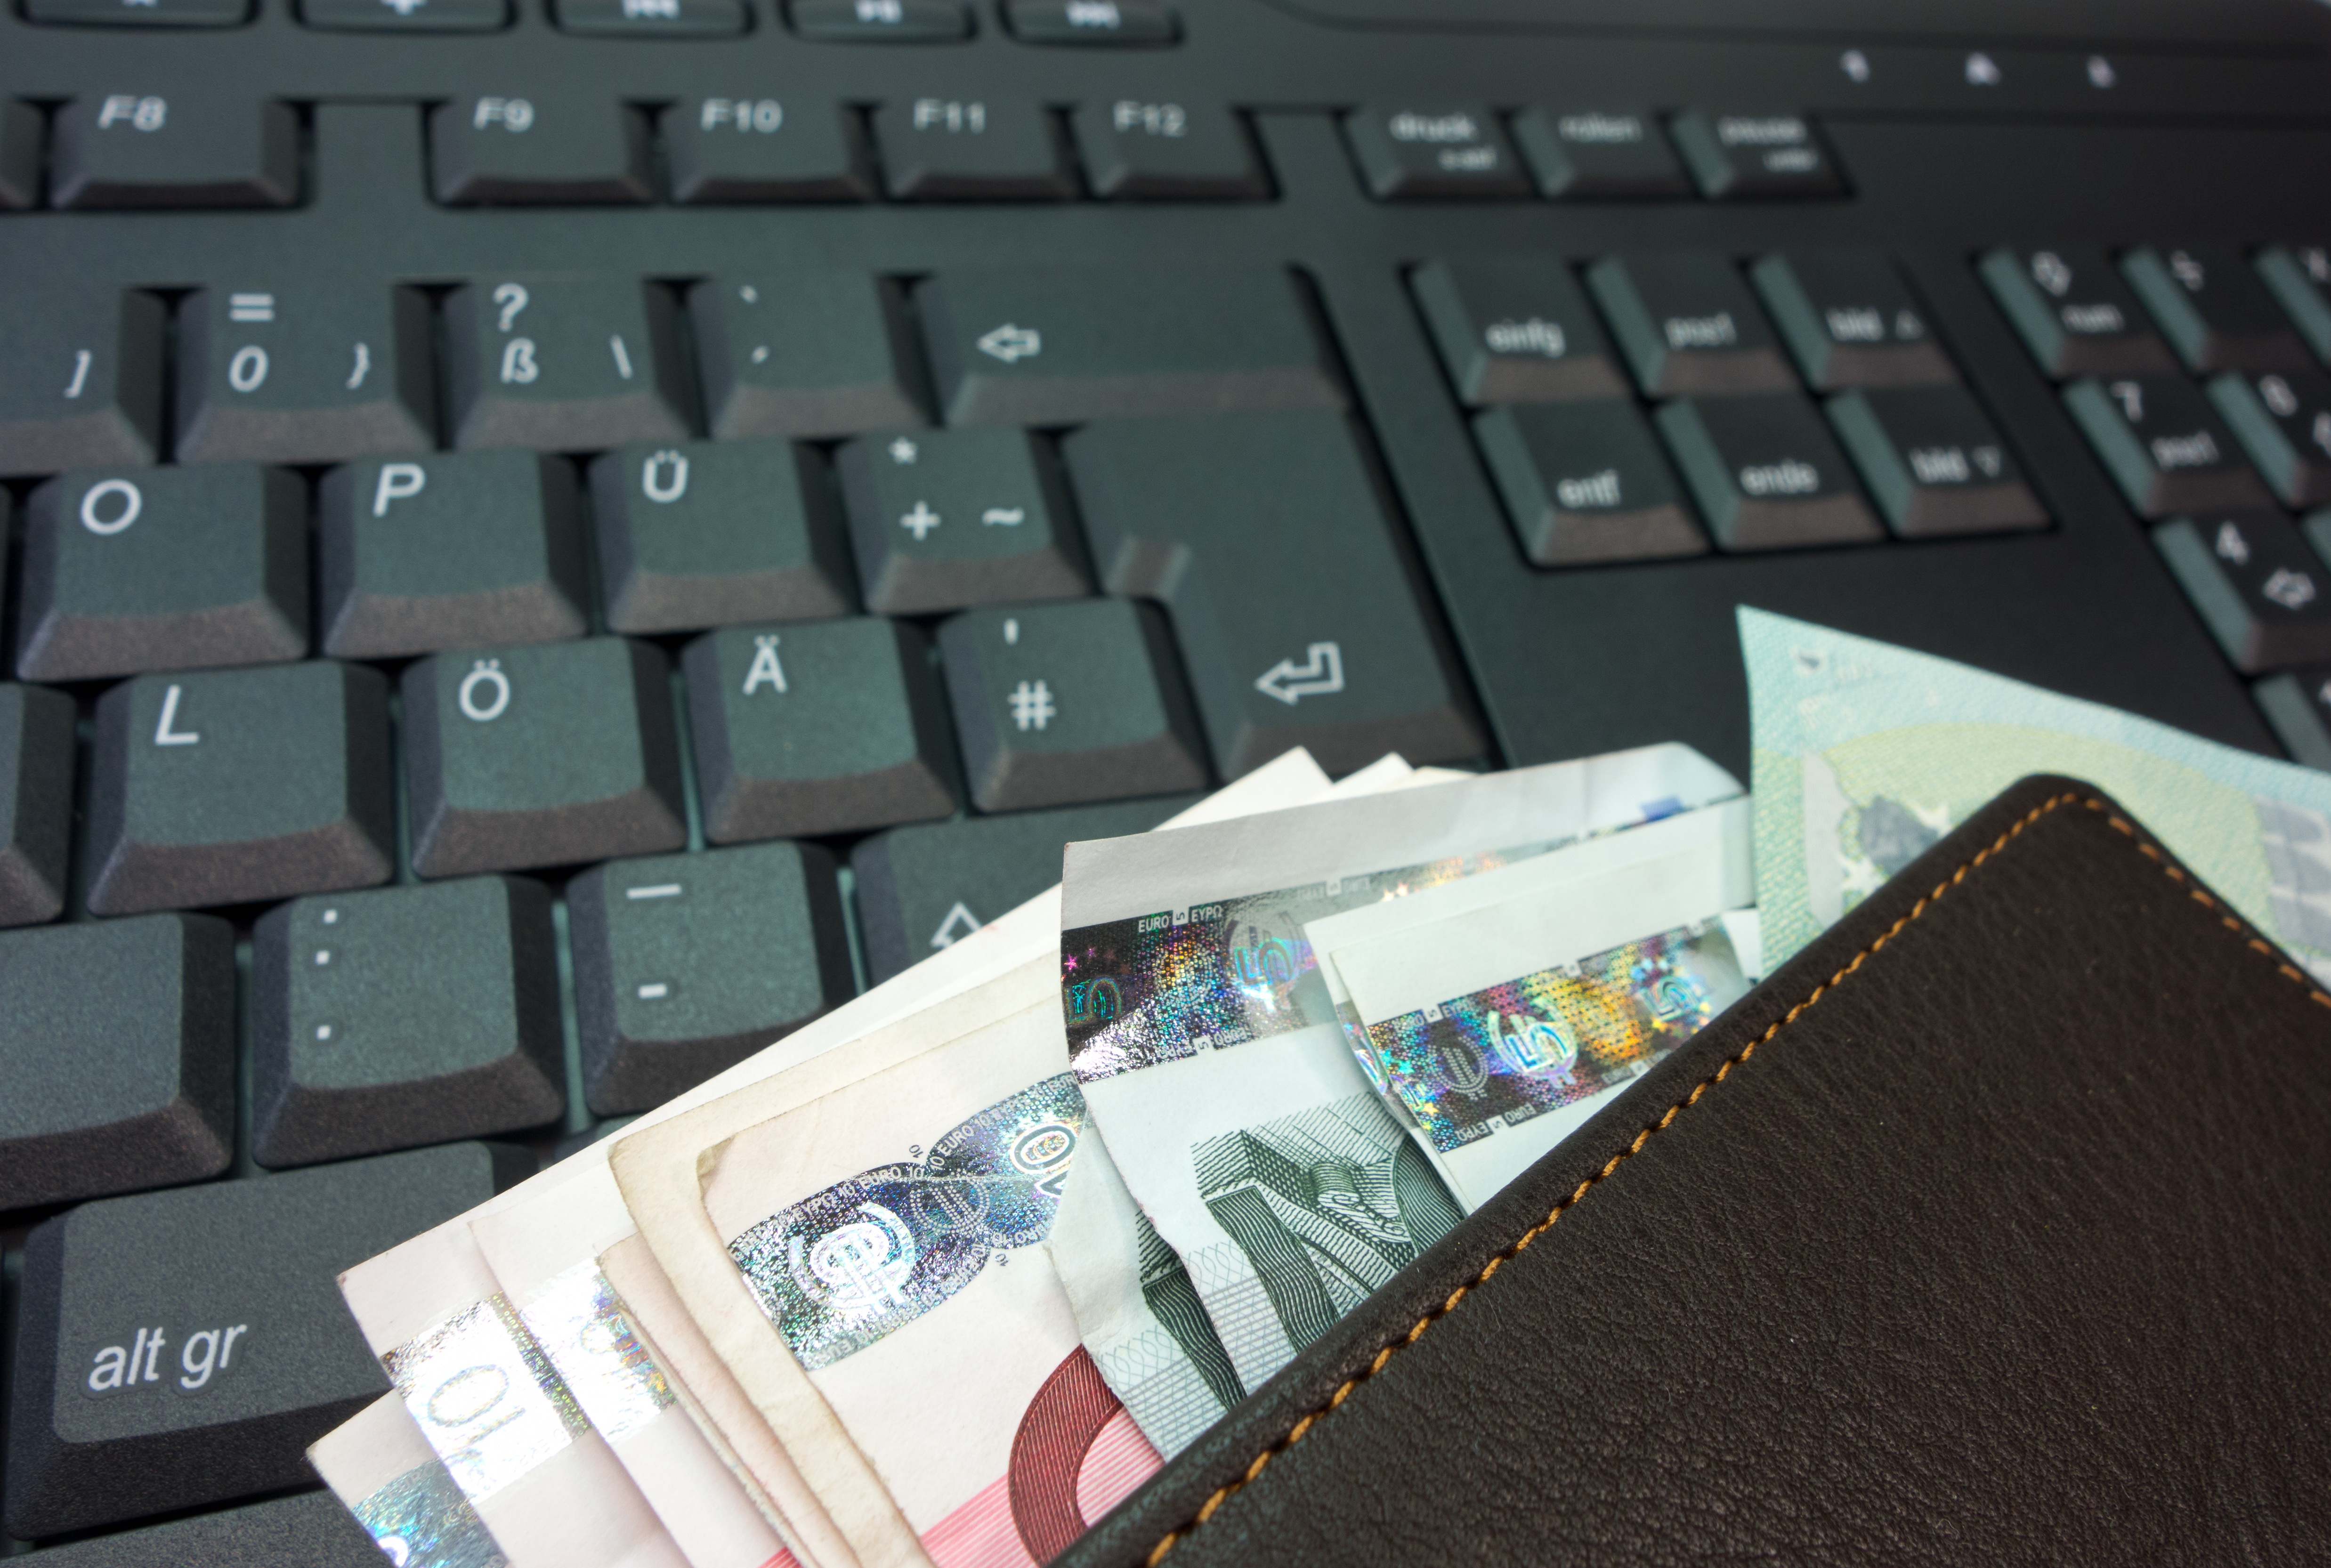
laptop, keyboard, technology, leather, money, wallet, purse, reserve, euro, pension, multimedia, save, computer keyboard, bank note, leather goods, dirty money, electronic device, computer hardware, musical keyboard, personal computer hardware, man purse, men's wallet, payout